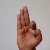
The image shows a hand gesture representing the letter 'F' in Indian Sign Language.